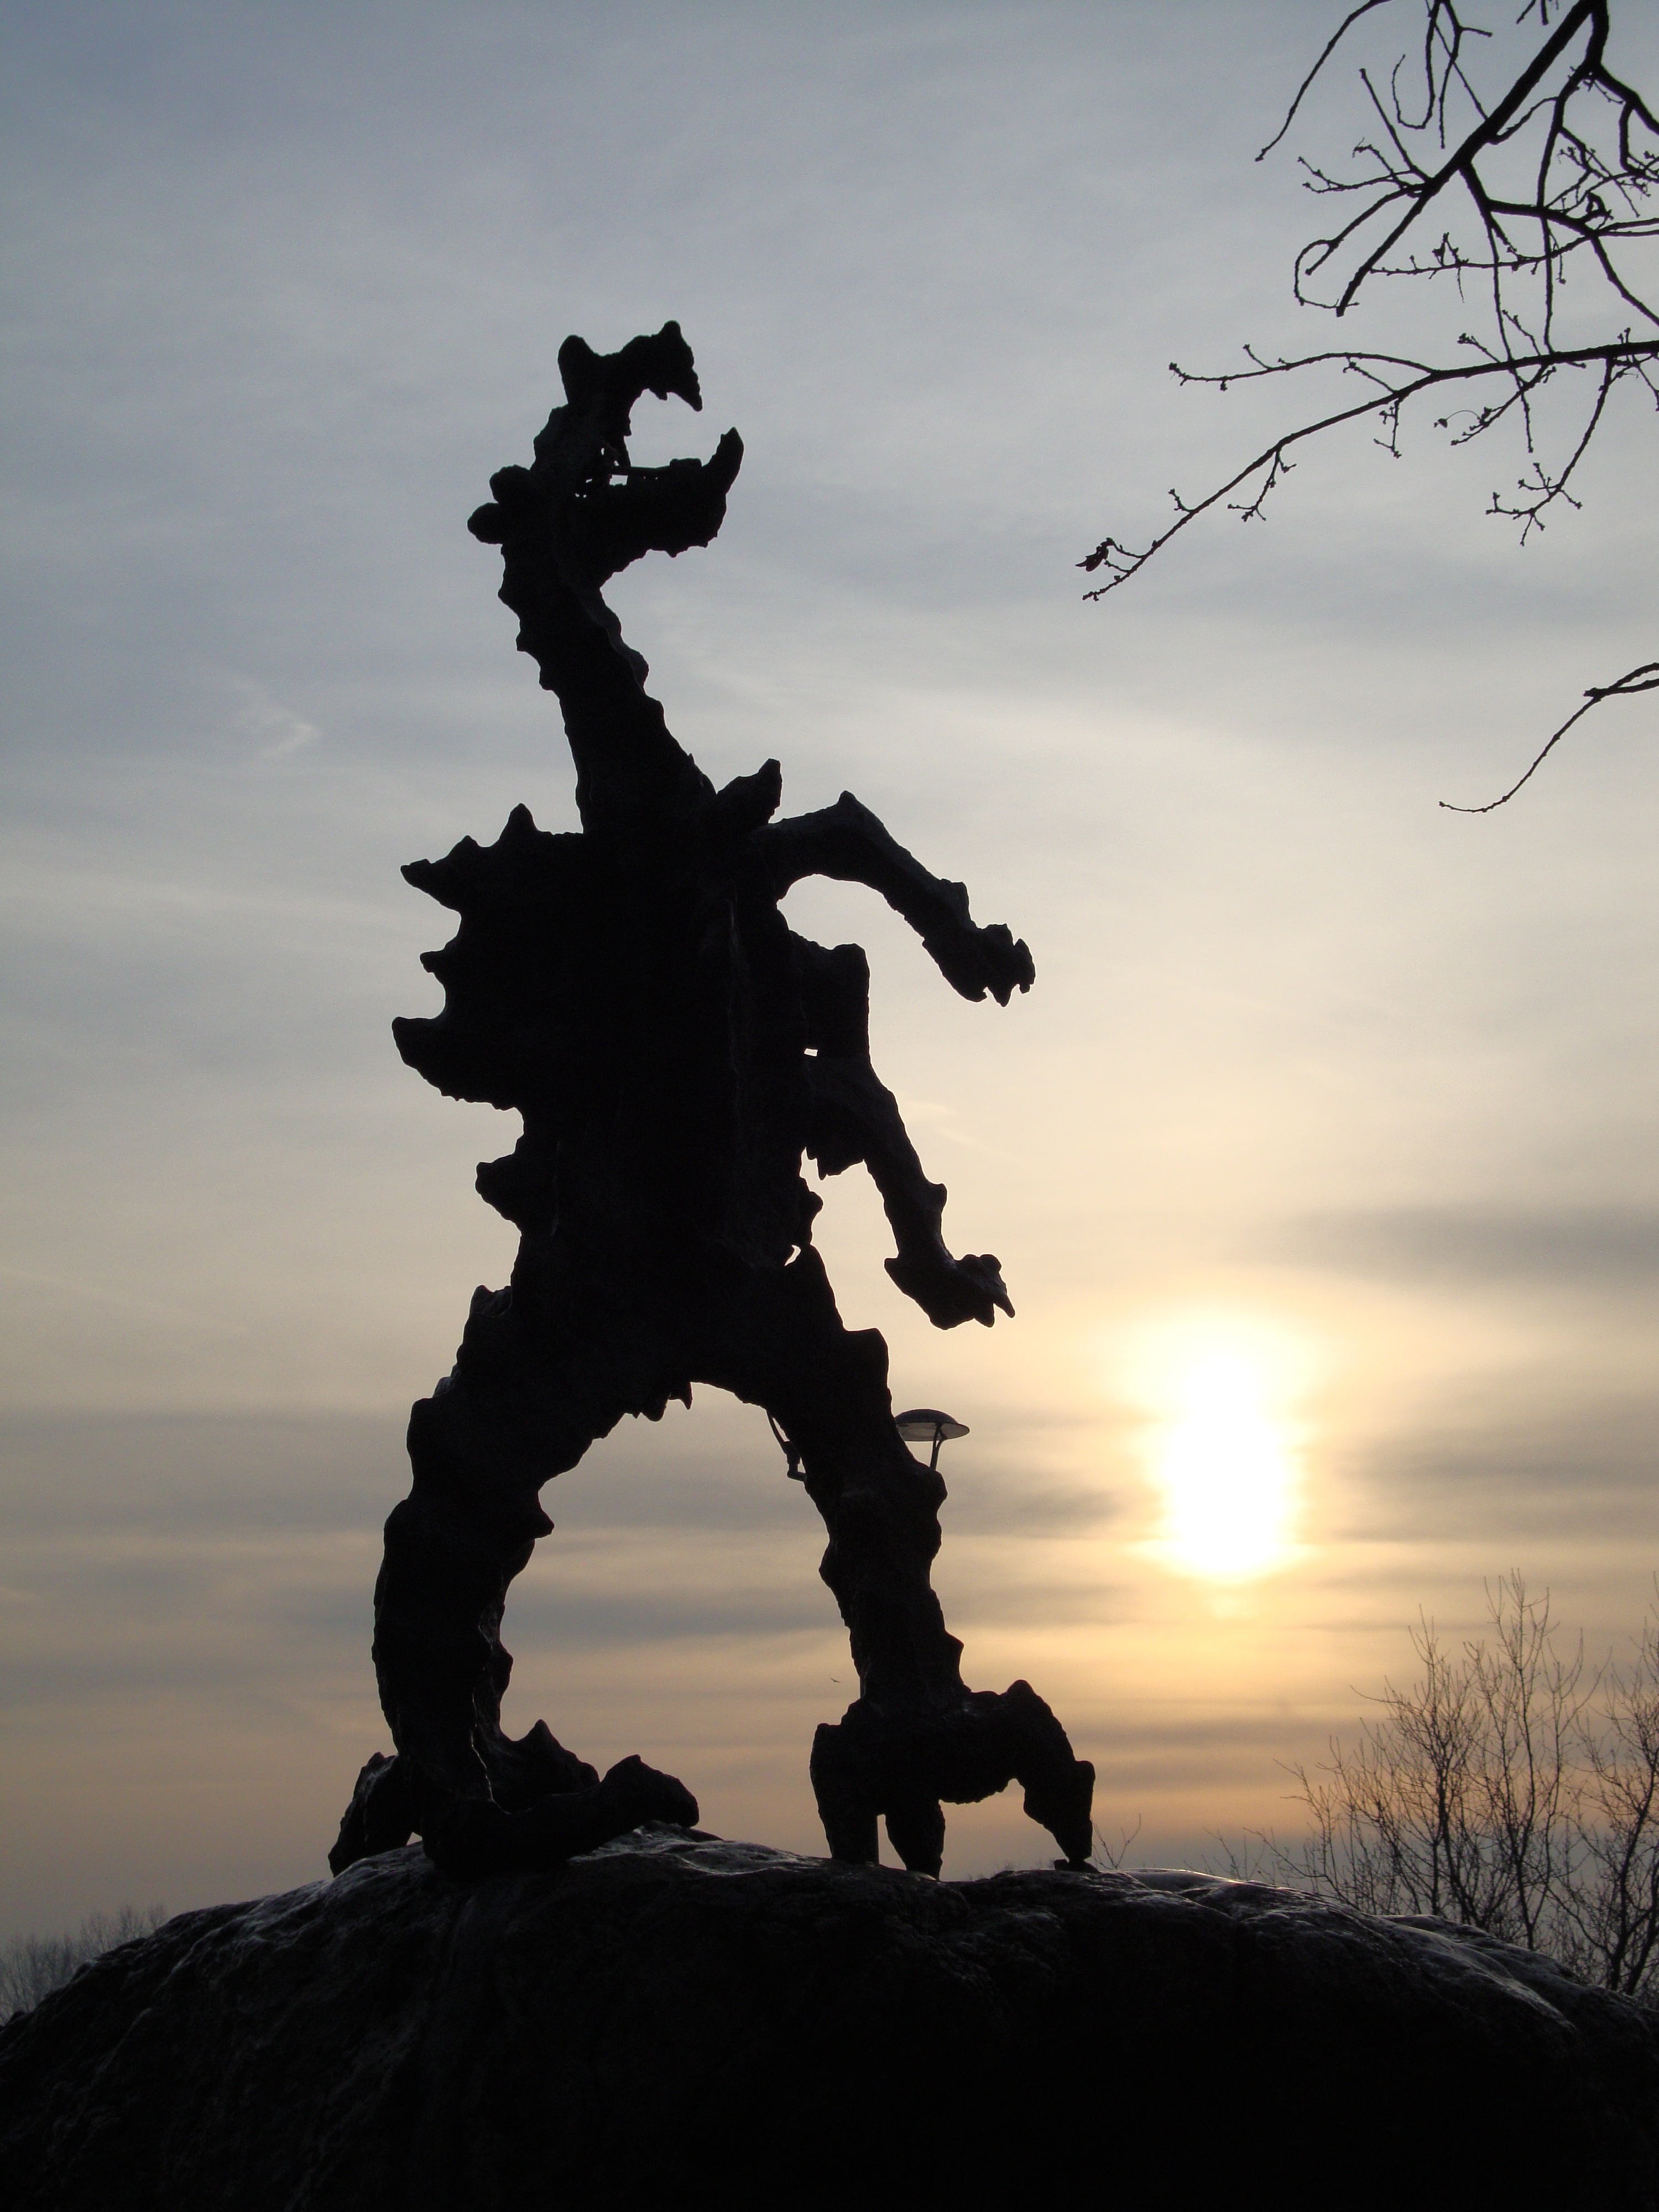
tree, silhouette, cloud, architecture, sky, sunset, morning, view, monument, dusk, statue, reflection, shadow, tourism, sculpture, art, poland, krakow, wawel dragon, the statue